Hartwell and Richardson

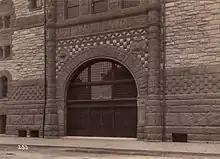
Entrance to First Spiritual Temple (1885), Boston, Massachusetts.

Hartwell and Richardson was a Boston, Massachusetts architectural firm established in 1881, by Henry Walker Hartwell (1833–1919) and William Cummings Richardson (1854–1935). The firm contributed significantly to the current building stock and architecture of the greater Boston area. Many of its buildings are listed on the National Register of Historic Places.